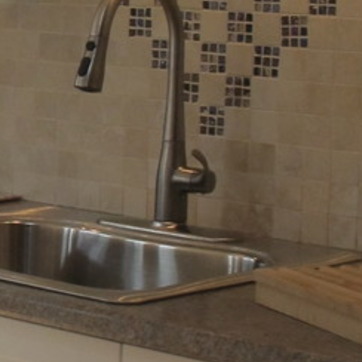
Material: metal